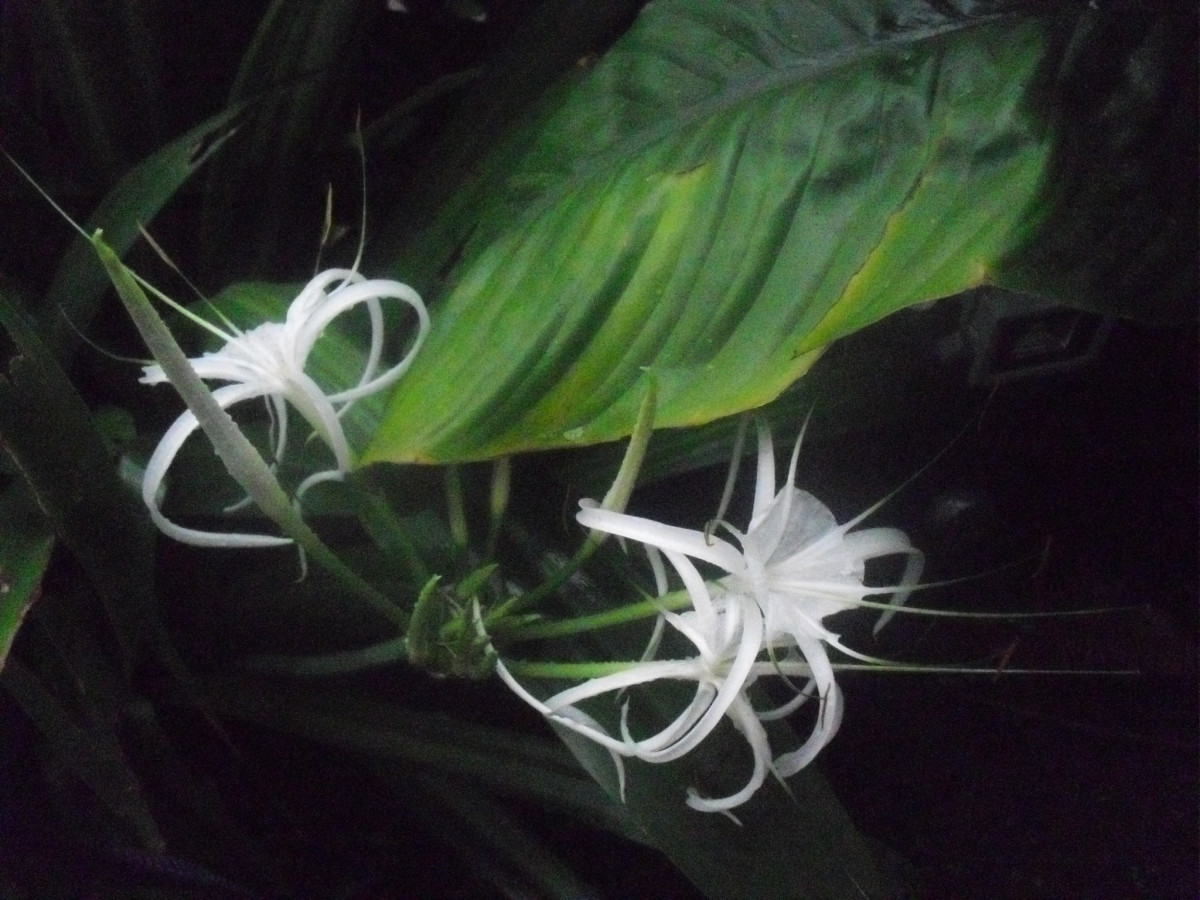
Tags: flower, green, biology, flora, flowering plant, plant stem